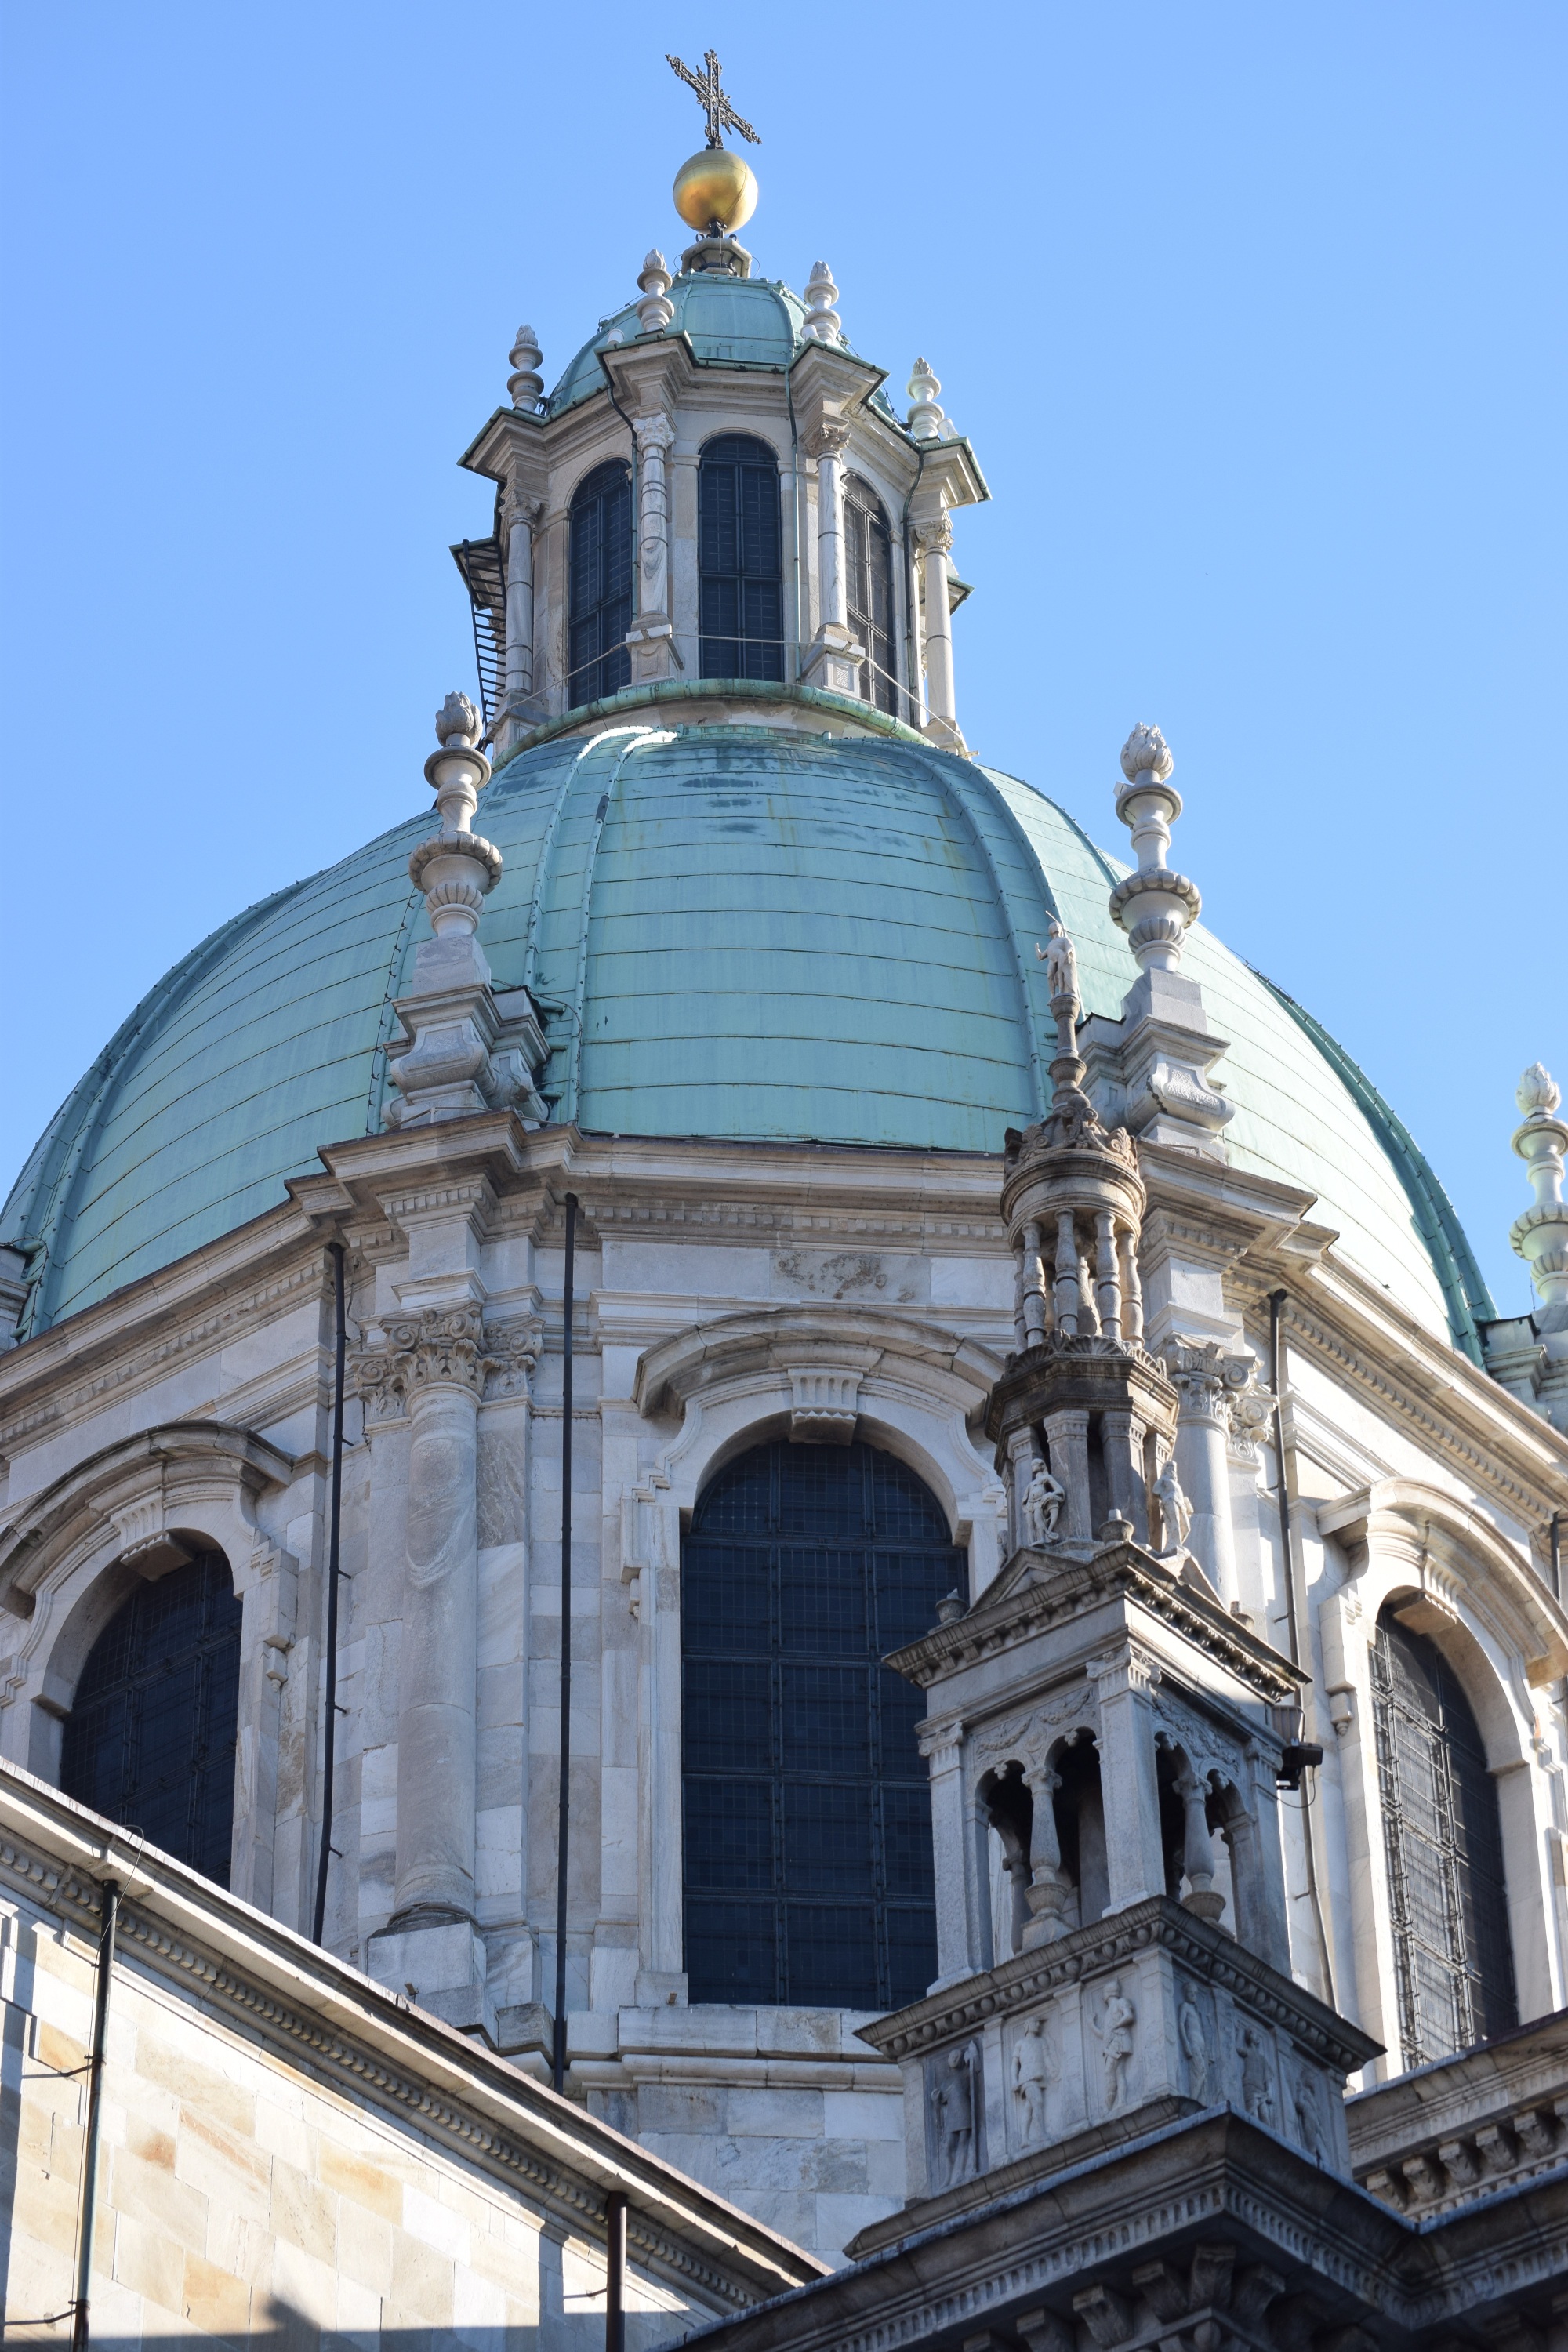
architecture, building, monument, landmark, italy, facade, church, cathedral, place of worship, bell tower, spire, steeple, synagogue, basilica, dome, duomo, como, lombardy